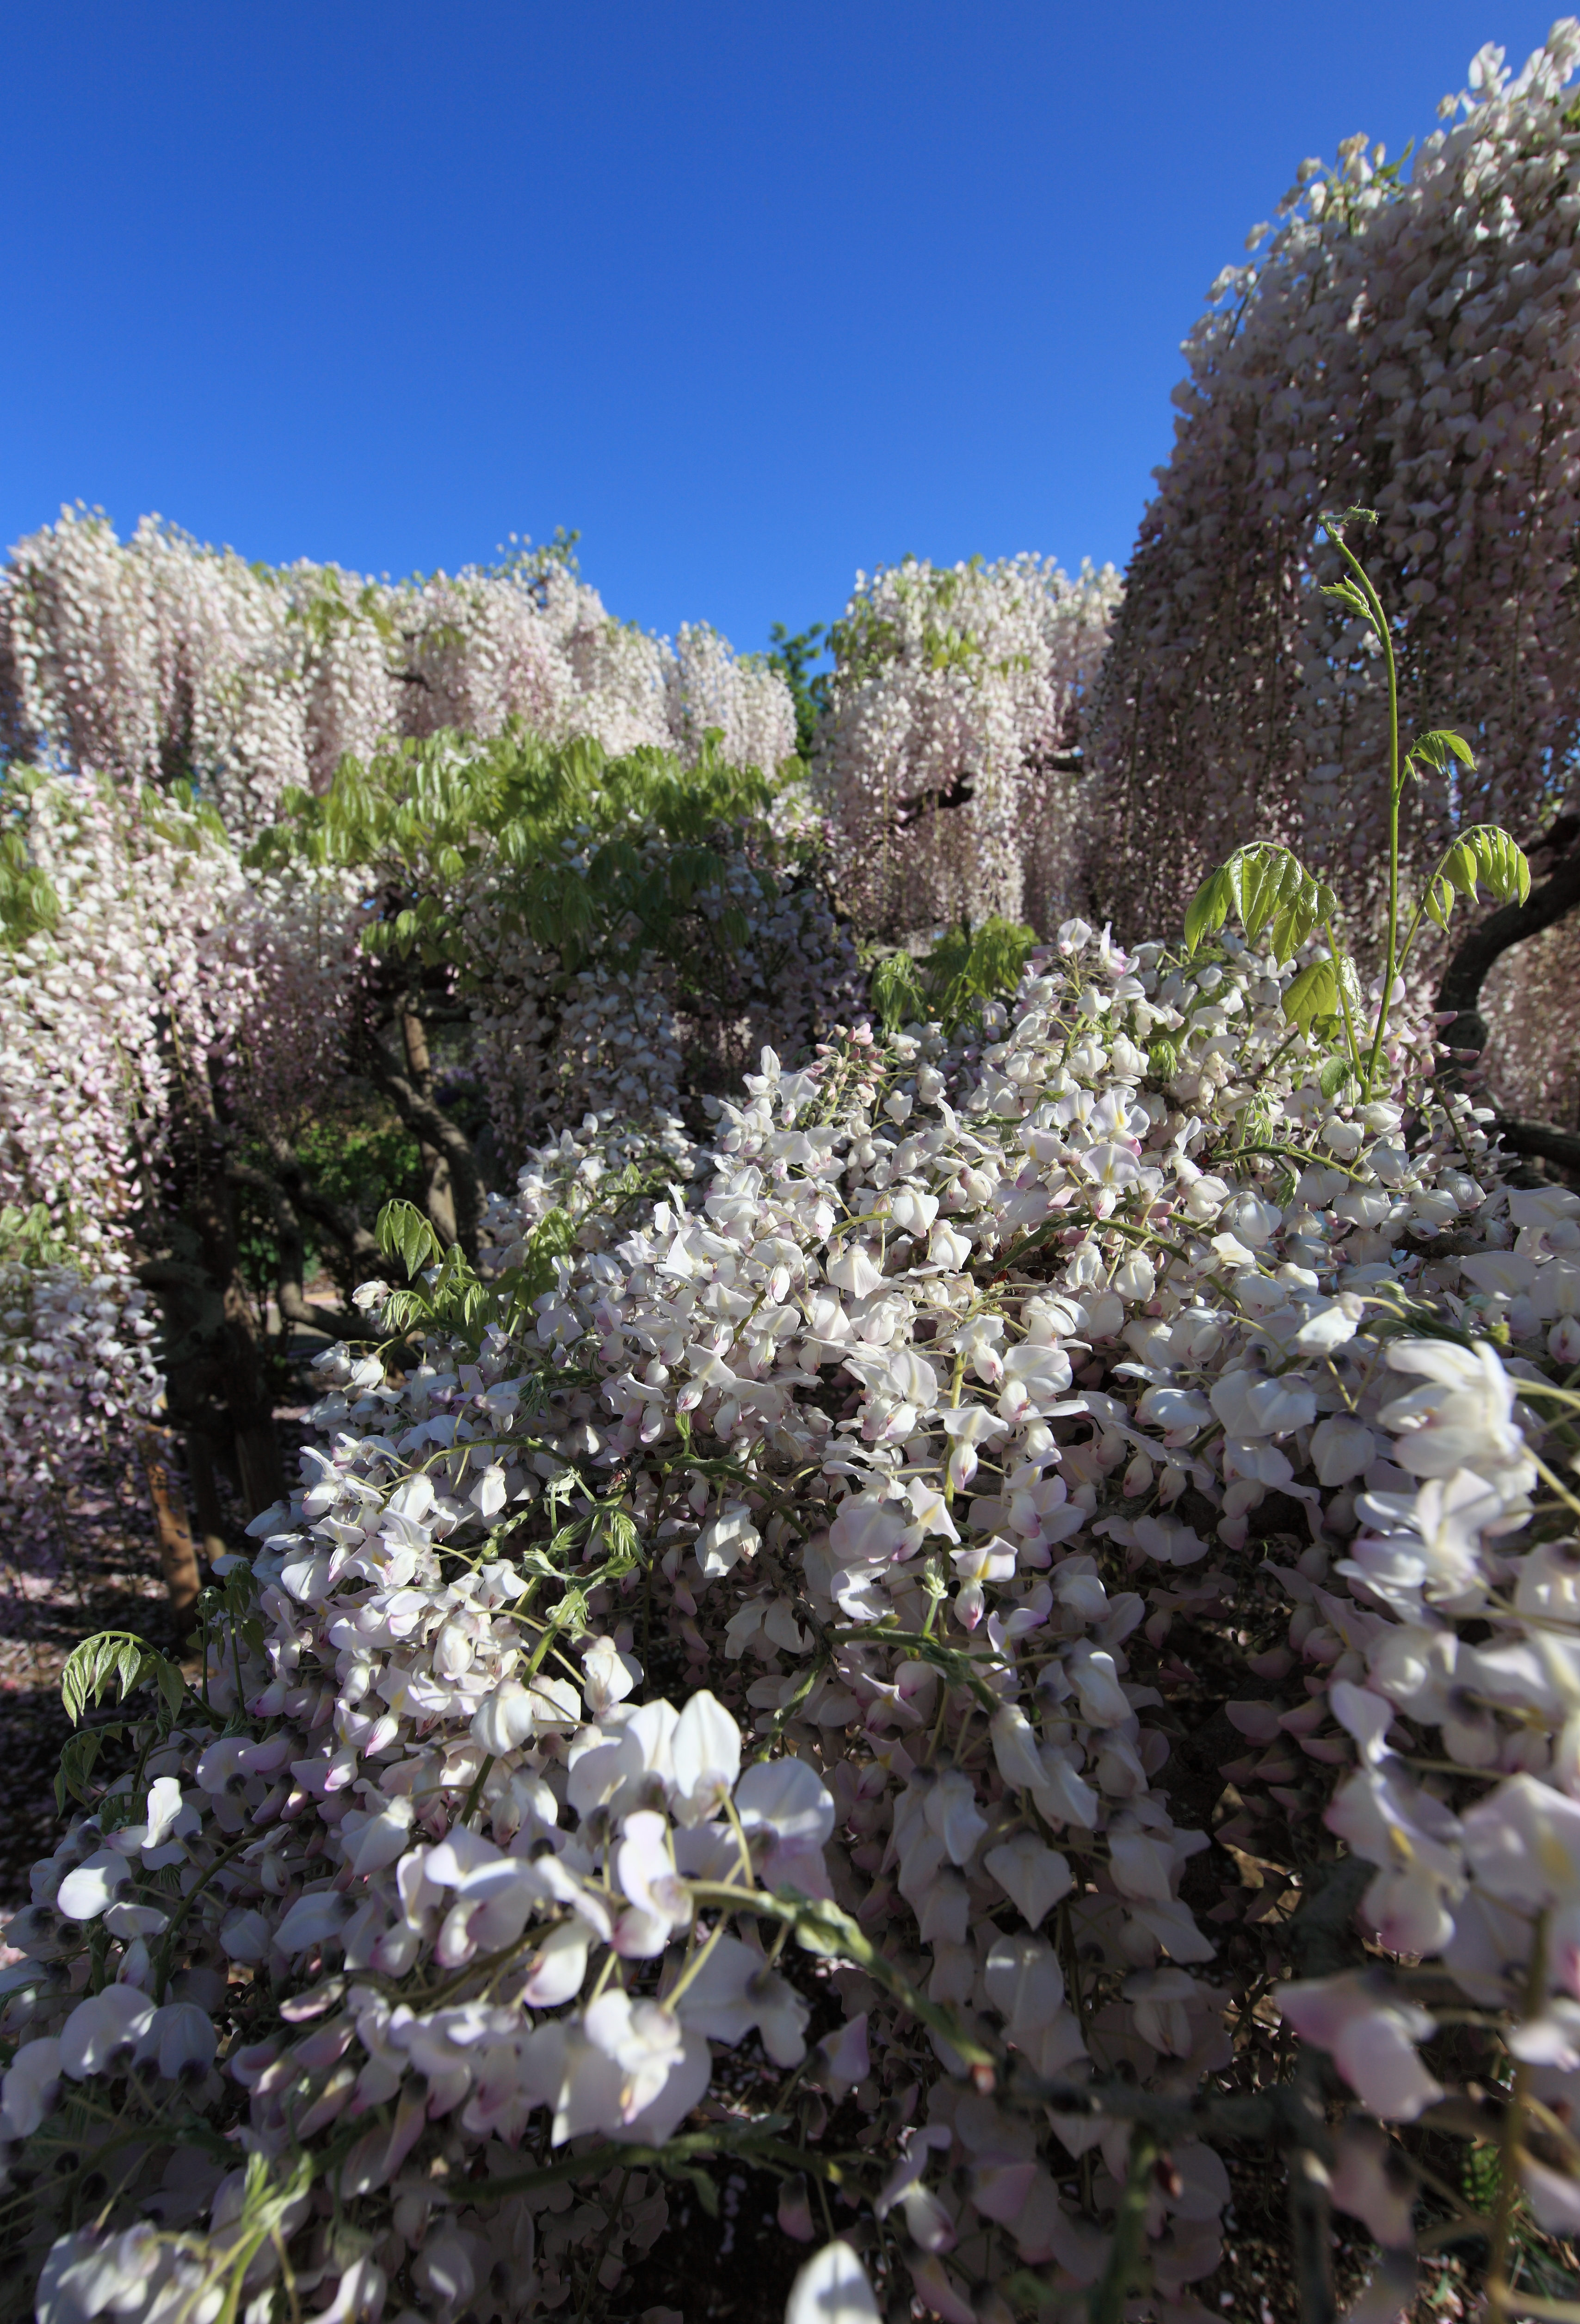
tree, blossom, plant, flower, high, botany, garden, flora, cherry blossom, wildflower, japanese, shrub, 5d, hires, woodland, markii, ecosystem, wisteria, hi, res, resolution, floribunda, flowering plant, woody plant, land plant